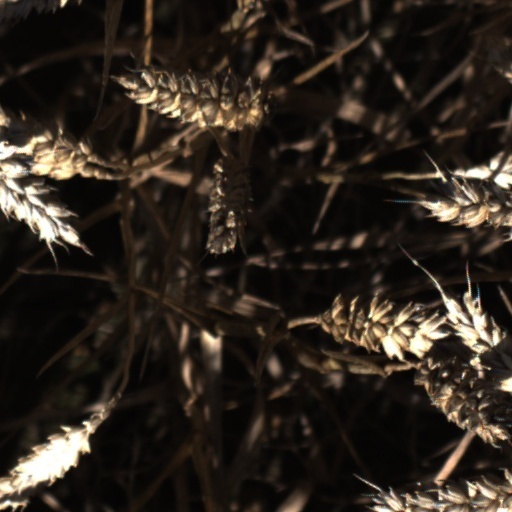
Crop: wheat